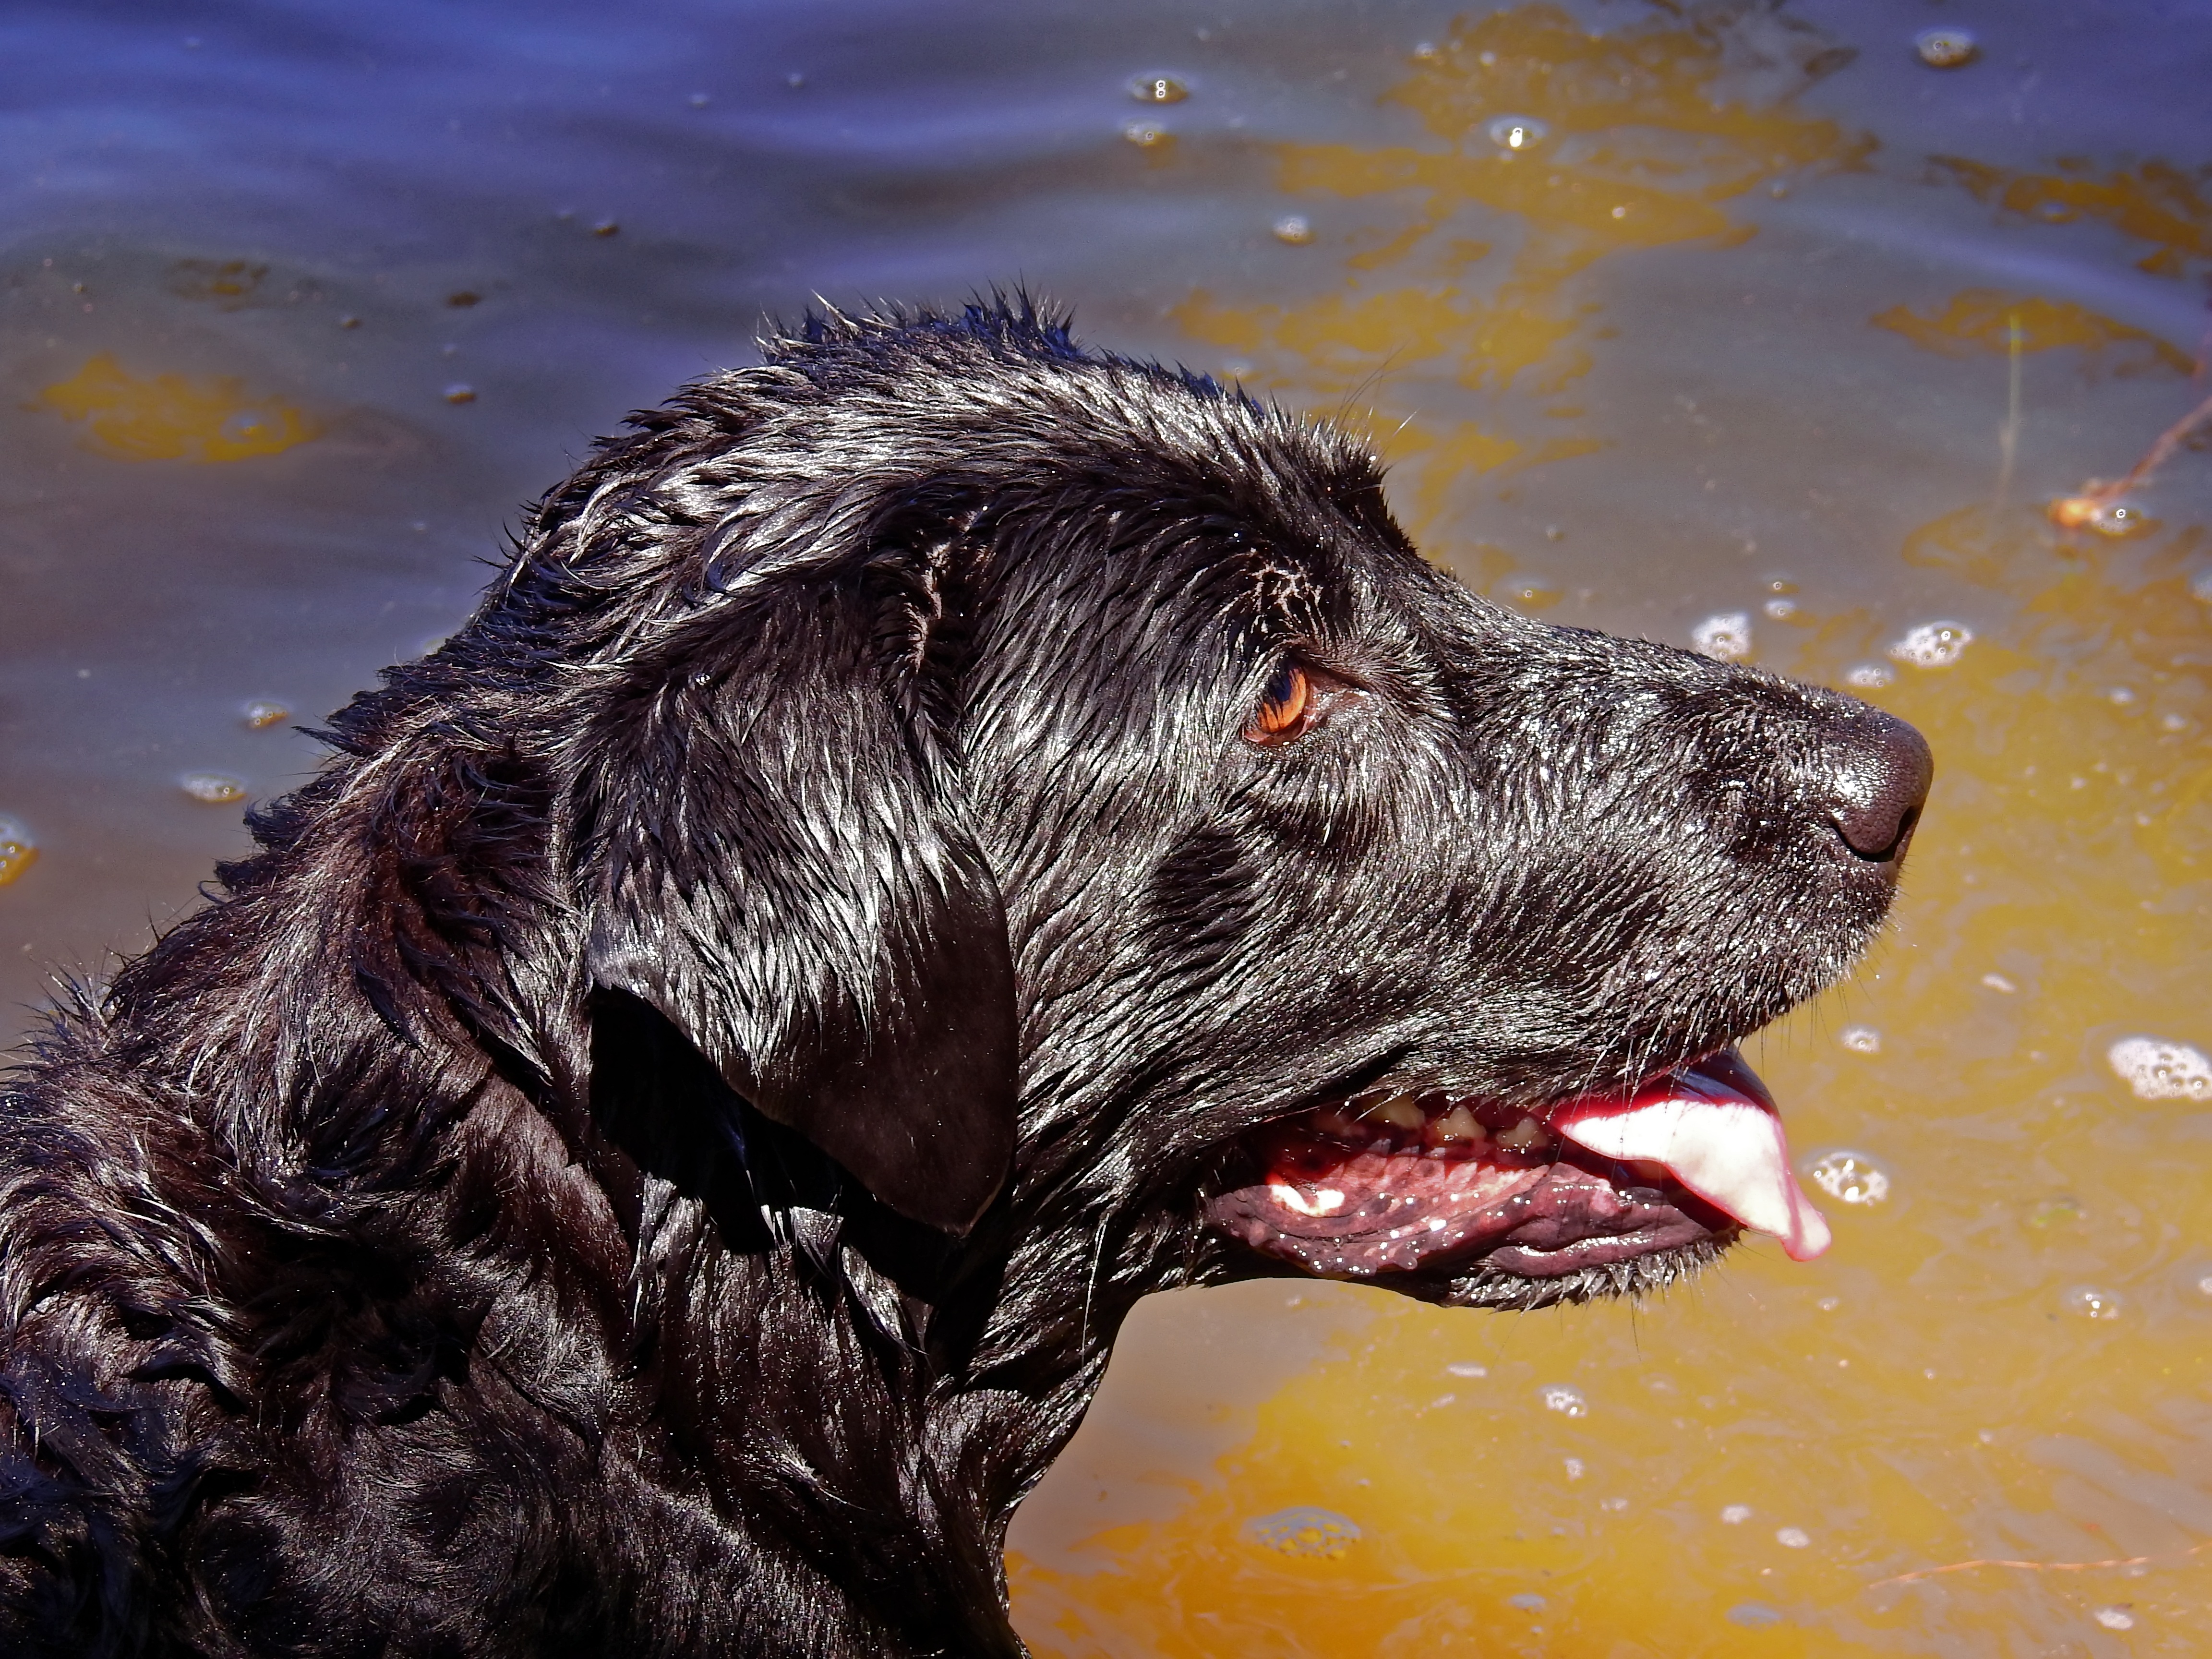
water, lake, wet, dog, animal, swim, pet, mammal, black, friend, happy, head, vertebrate, labrador retriever, newfoundland, labrador, luck, retriever, flat coated retriever, dog like mammal, boykin spaniel